Wingtip device

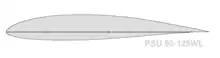
PSU-90-125 winglet airfoil profile

Raked wingtips offer several weight-reduction advantages relative to simply extending the conventional main wingspan. At high load-factor structural design conditions, the smaller chords of the wingtip are subjected to less load, and they result in less induced loading on the outboard main wing. Additionally, the leading-edge sweep results in the center of pressure being located farther aft than for simple extensions of the span of conventional main wings. At high load factors, this relative aft location of the center of pressure causes the raked wingtip to be twisted more leading-edge down, reducing the bending moment on the inboard wing. However, the relative aft-movement of the center of pressure accentuates flutter.